Juan Bautista Maíno

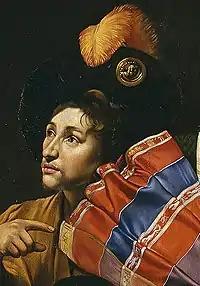
Detail from "Adoration of the Magi"; generally believed to be a self-portrait

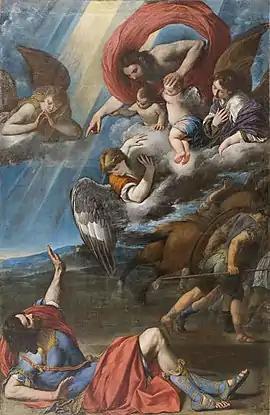
"The Conversion of Saint Paul"

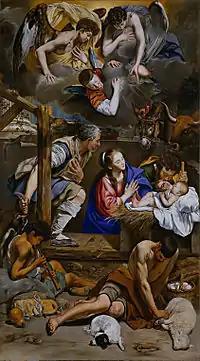
"Adoration of the Shepherds"

Friar Juan Bautista Maíno, or Mayno (October 1581, Pastrana – 1 April 1649, Madrid) was a Spanish Baroque painter.